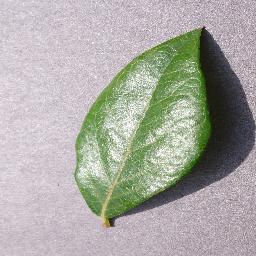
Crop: blueberry
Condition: healthy